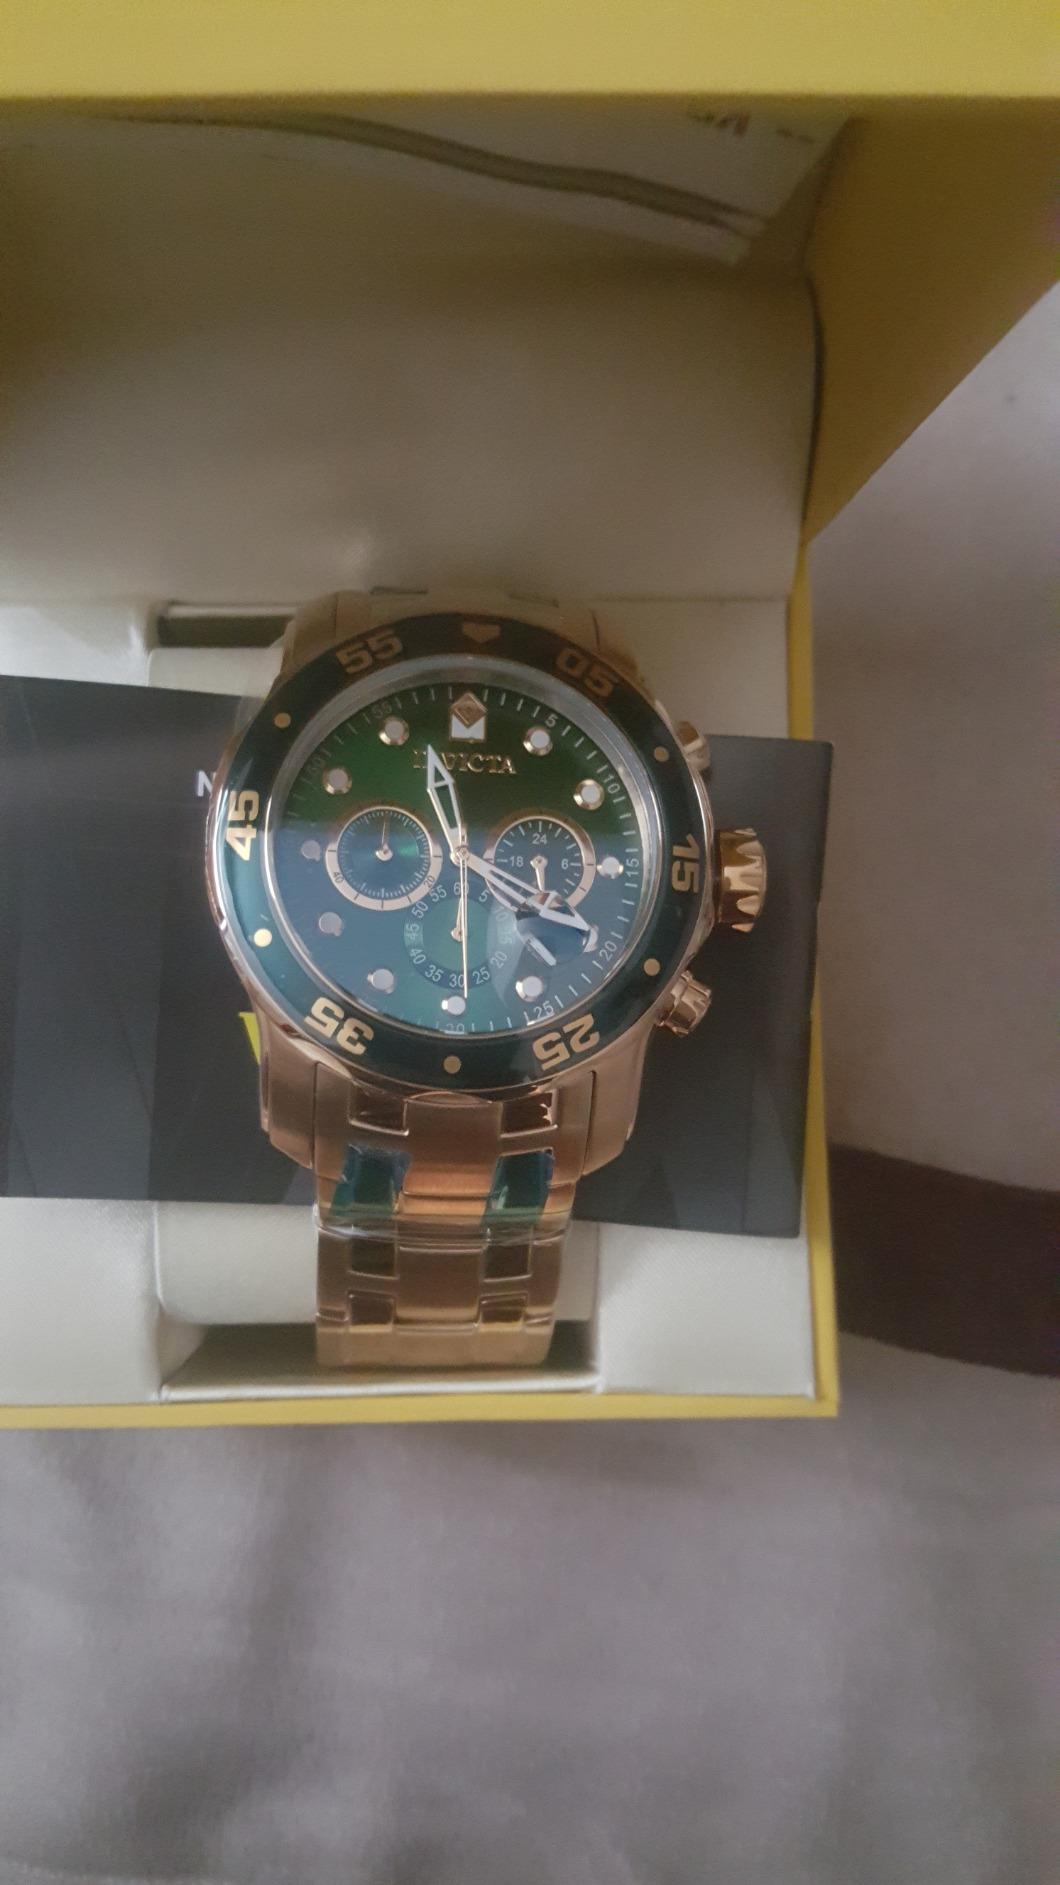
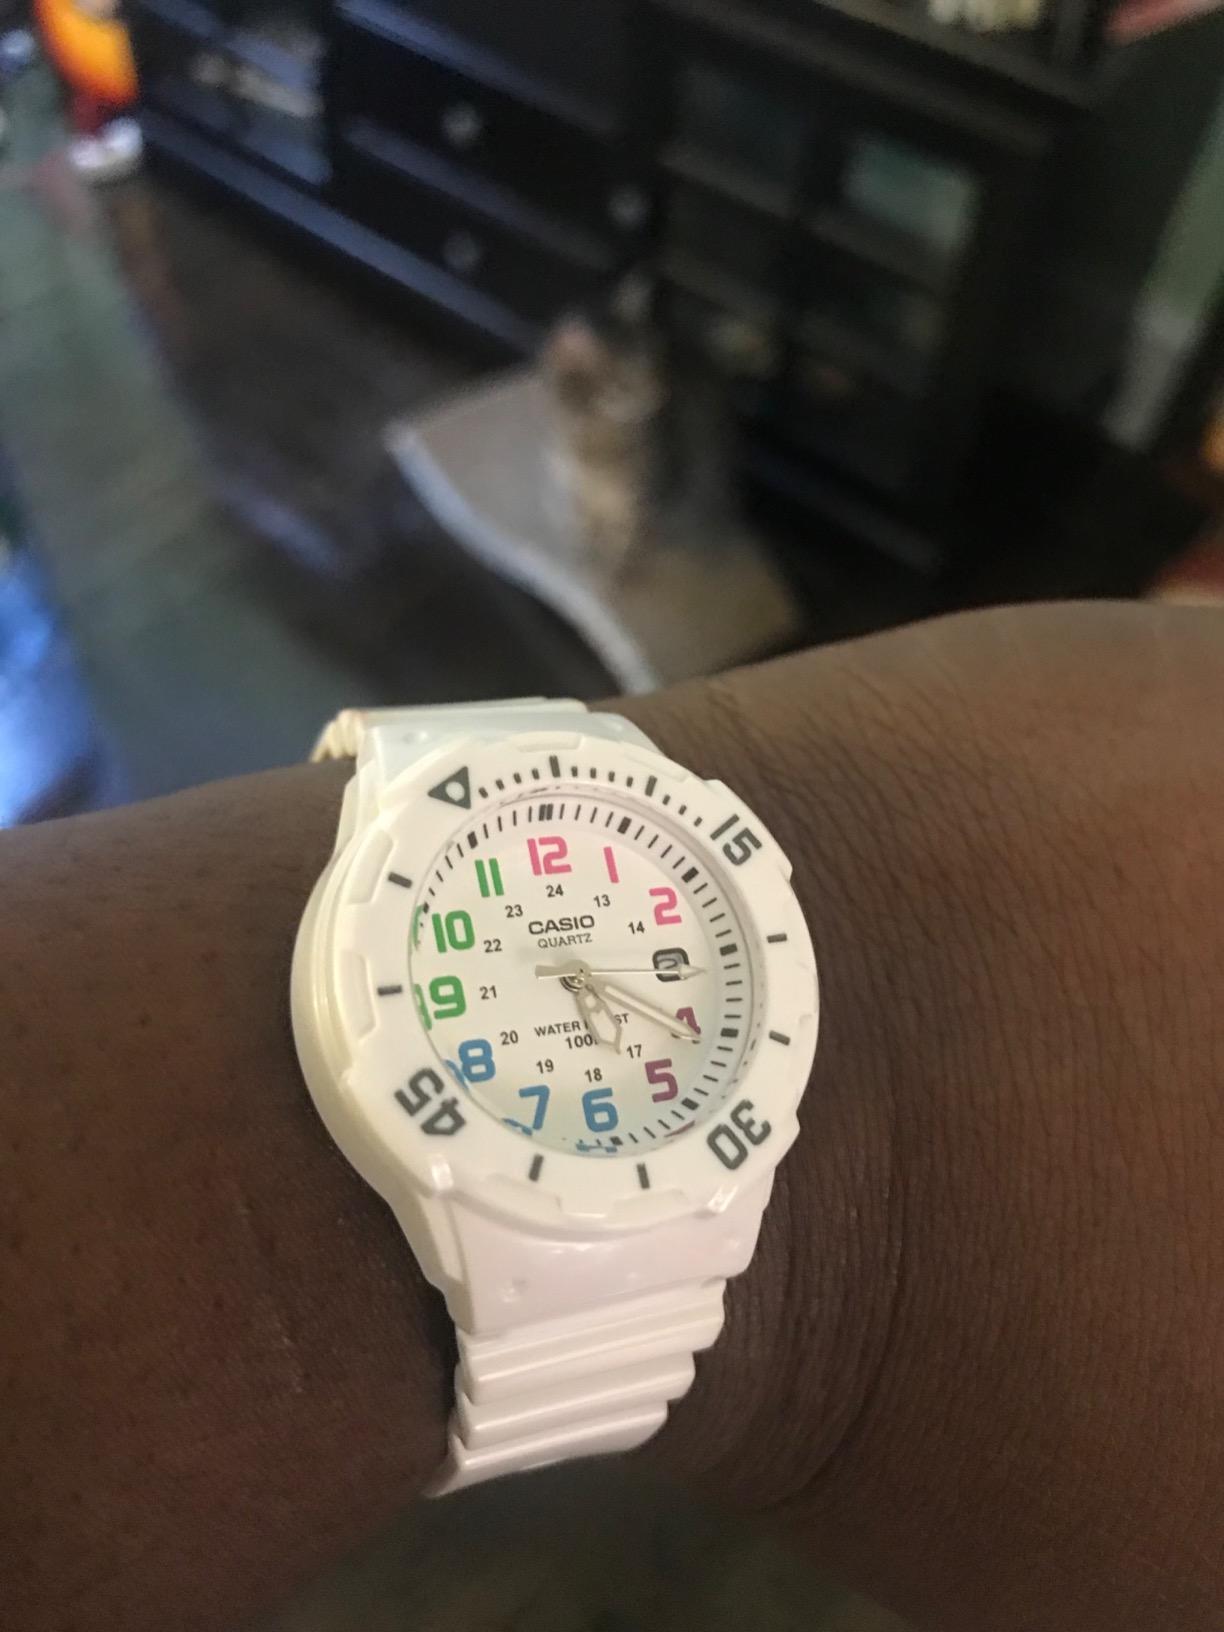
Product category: accessories_watch
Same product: no